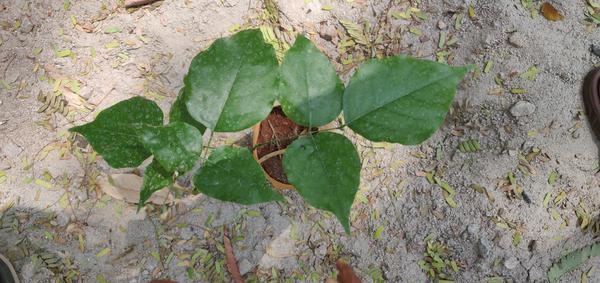
Plant: Honge